Tetration

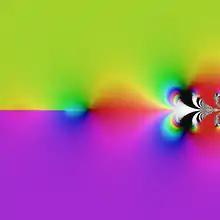
Domain coloring of the holomorphic tetration formula_1, with hue representing the function argument and brightness representing magnitude

In mathematics, tetration (or hyper-4) is an operation based on iterated, or repeated, exponentiation. There is no standard notation for tetration, though Knuth's up arrow notation formula_2 and the left-exponent formula_3 are common.